1000 percent

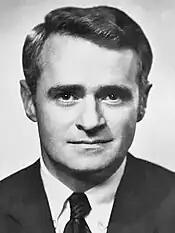
George McGovern dropped Thomas Eagleton ("pictured") as his running mate, despite having claimed to be "1000 percent behind him".

On July 25, 1972, just over two weeks after the 1972 Democratic Convention, McGovern's running mate for vice president, Thomas Eagleton, admitted the truth of news reports that he had received electroshock therapy for clinical depression during the 1960s, a fact kept secret from McGovern. However, McGovern had been running an emotional crusade against incumbent President Richard Nixon, with Nixon supporters counterattacking by suggesting that McGovern was crazy. The new evidence that his running mate had secretly undergone psychiatric treatment three times for mental illness destroyed the McGovern strategy. Eagleton was hospitalized in 1960 for four weeks for "exhaustion and fatigue". He was hospitalized for four days at the Mayo Clinic in 1964, and for three weeks in 1966. He twice underwent electroshock therapy for depression. Influential Democrats questioned both Eagleton's ability to handle the office of Vice President and McGovern's competence in choosing top officials. In response to intense pressure from the media and party leaders that Eagleton be replaced, McGovern announced that he was "1000 percent behind Tom Eagleton, and I have no intention of dropping him from the ticket".